Mildred, Countess of Gosford

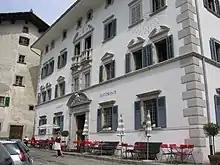
Lady Acheson's home in Switzerland, Palazzo Salis.

Mildred was born on March 2, 1888, in Cambridge, Massachusetts. Millie, as she was also known, was the only daughter of diplomat John Ridgeley Carter (1864–1944) and Alice (née Morgan) Carter (1865–1933). Her younger brother was banker Bernard Shirley Carter, a prominent banker with Morgan, Harjes & Co. who married Louise Hope Thacher.